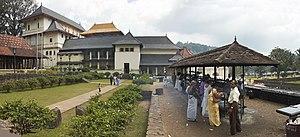
Le Sri Lanka présente une riche variété de formes et de styles, dont les sources d'inspiration ont été puisées dans l'architecture de l'Inde et celle de l'Asie de l'Est. Ce continent a joué un rôle important dans la façon dont été construits les édifices.
Le Temple de la Dent, ou Sri Dalada Maligawa, est un temple bouddhiste de Kandy, l'ancienne capitale du Sri Lanka. Il est situé dans le complexe palatial du Royaume de Kandy et abrite une relique de dent de Bouddha. Cette relique a longtemps joué un rôle politique important, car la posséder, c'était détenir le pouvoir sur le pays. Kandy, dernière capitale royale du pays, est inscrite au patrimoine mondial de l'UNESCO, en partie grâce au temple.